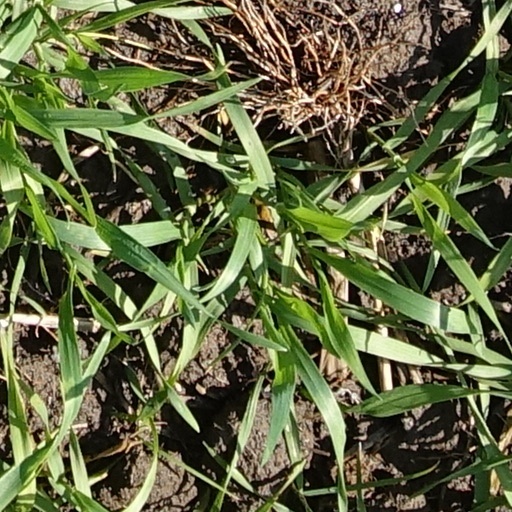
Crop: wheat